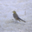
Label: bird